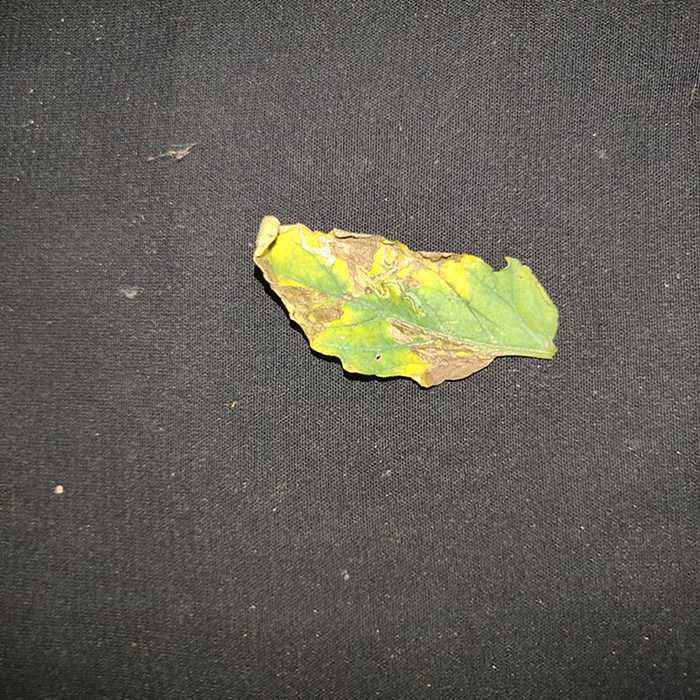
Plant: Tomato
Label: Tomato Bacterial spot